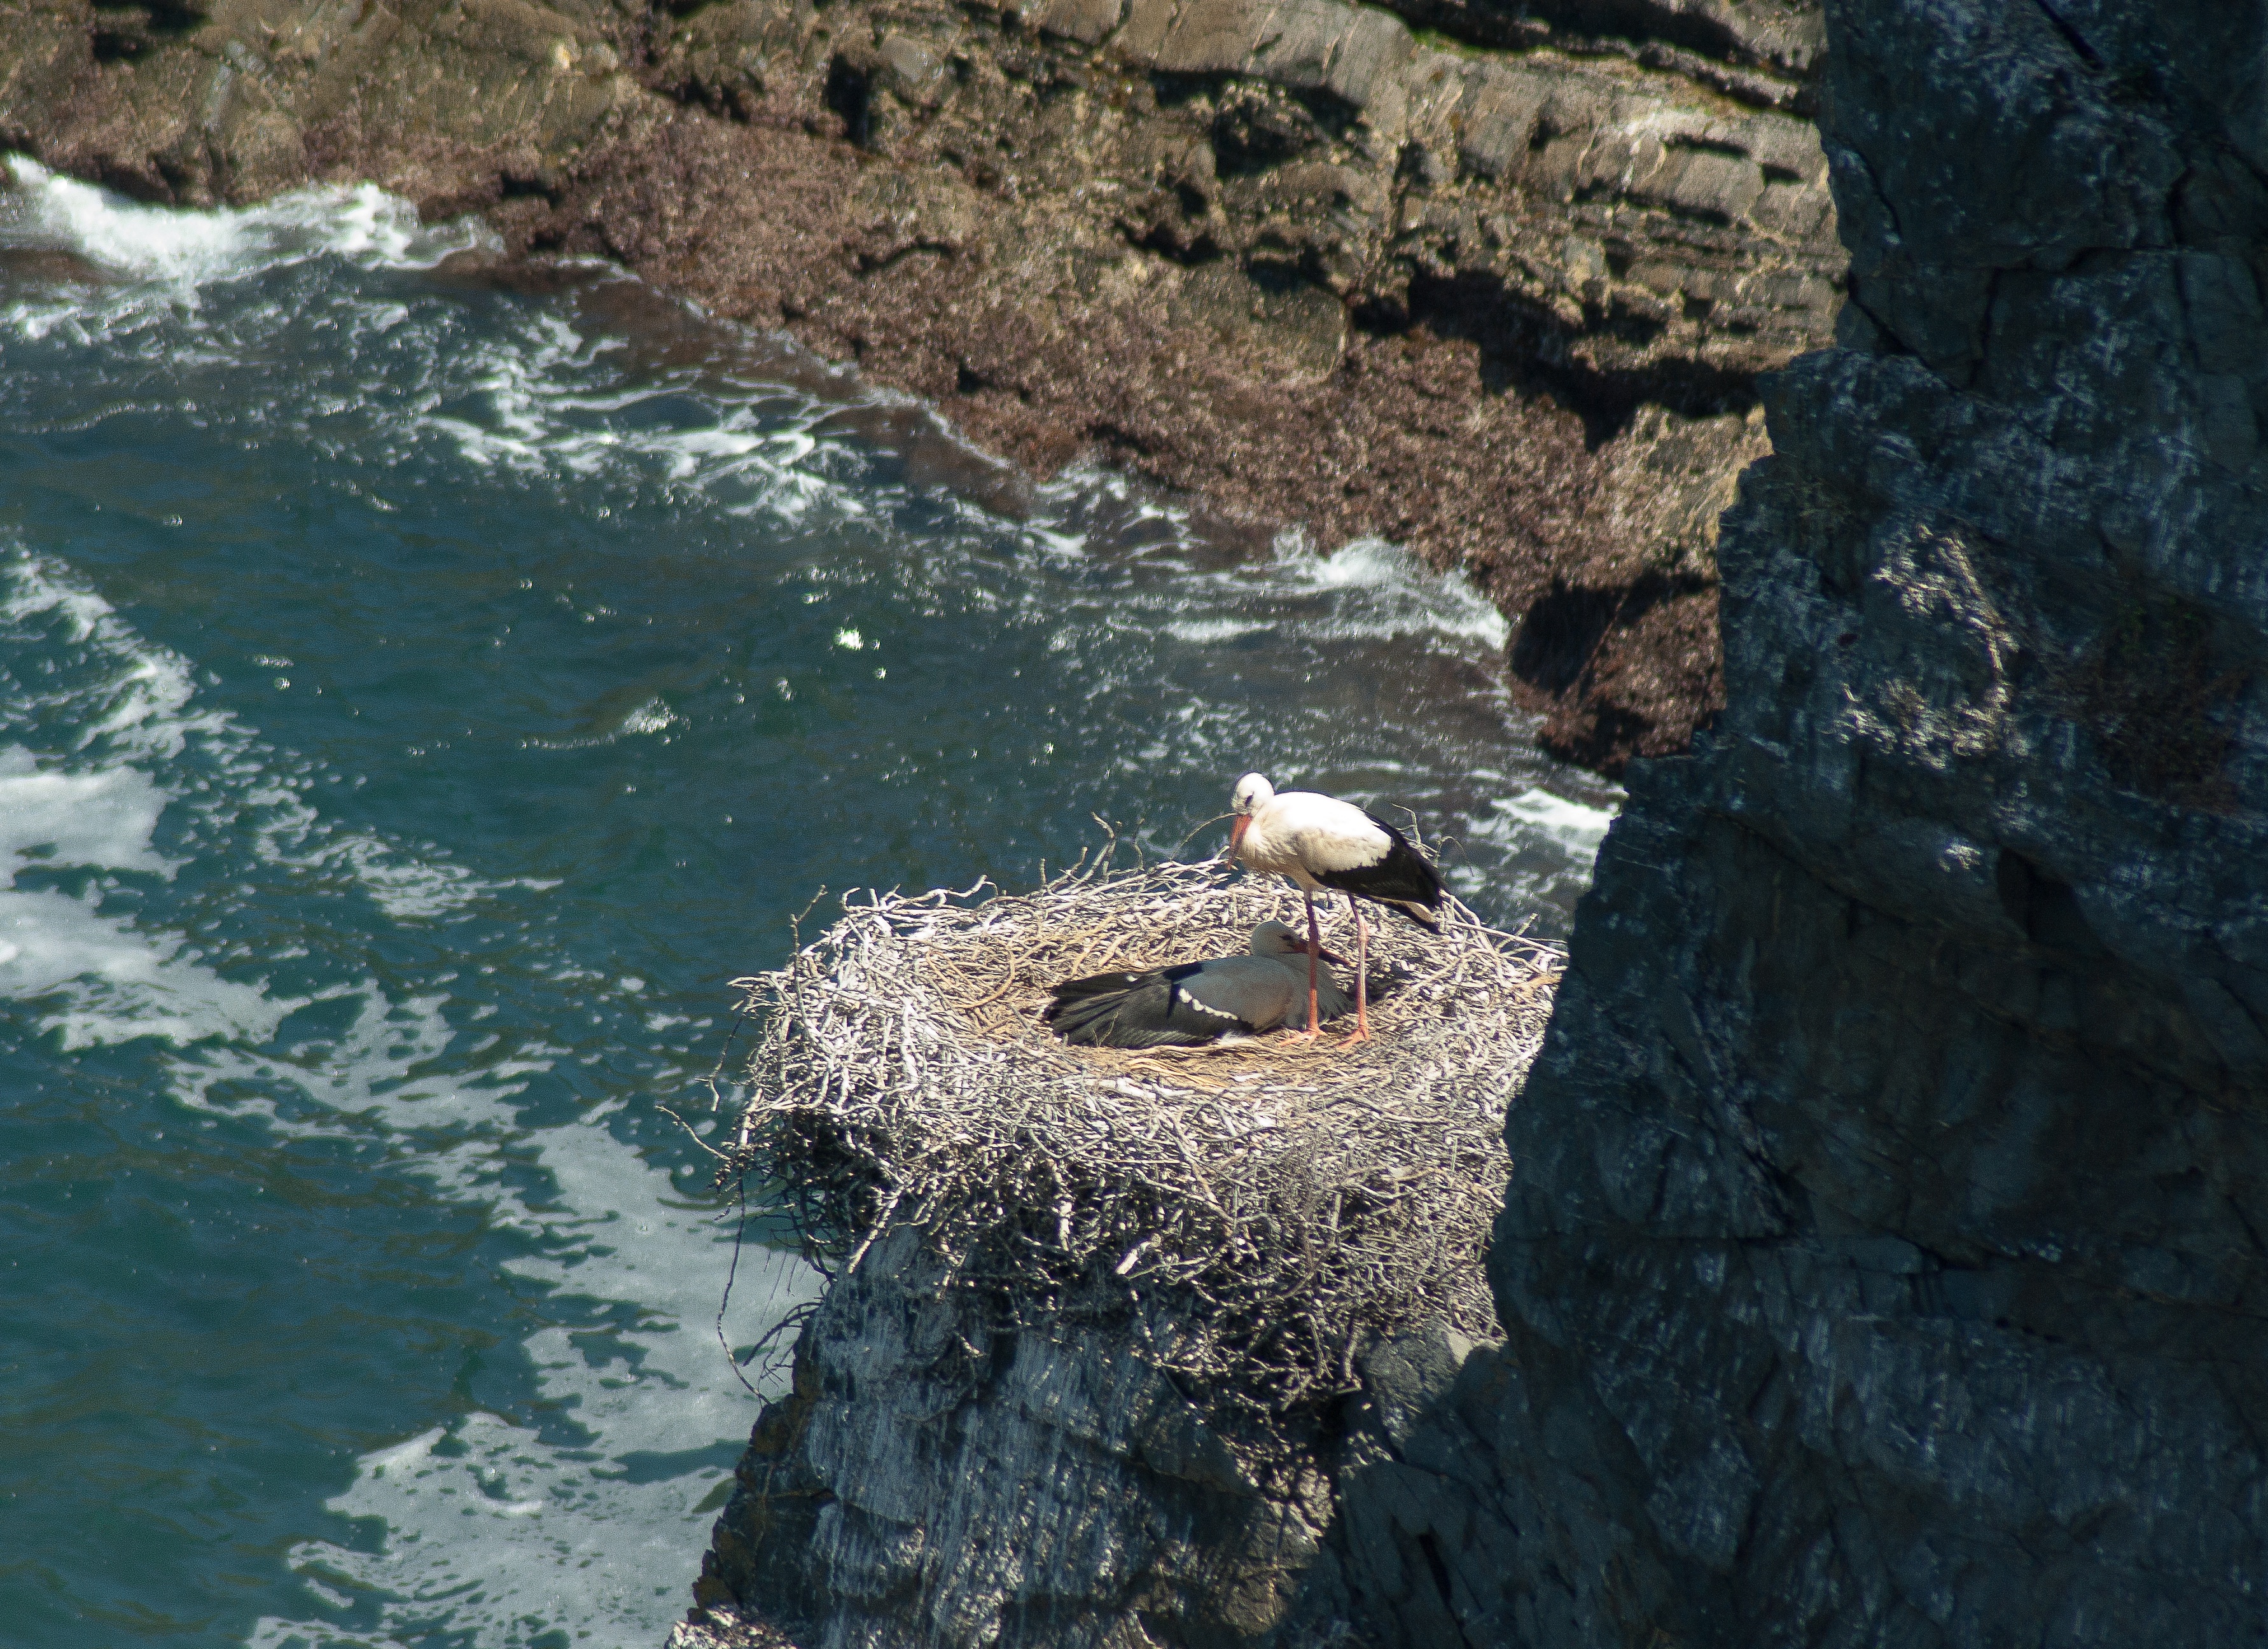
sea, coast, water, rock, bird, terrain, stork, geology, portugal, nest